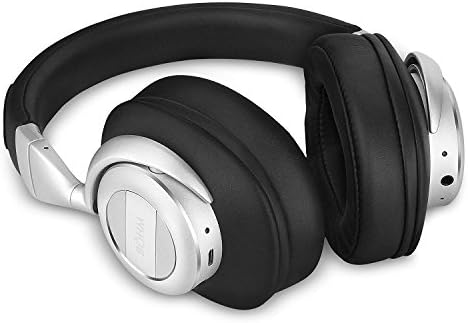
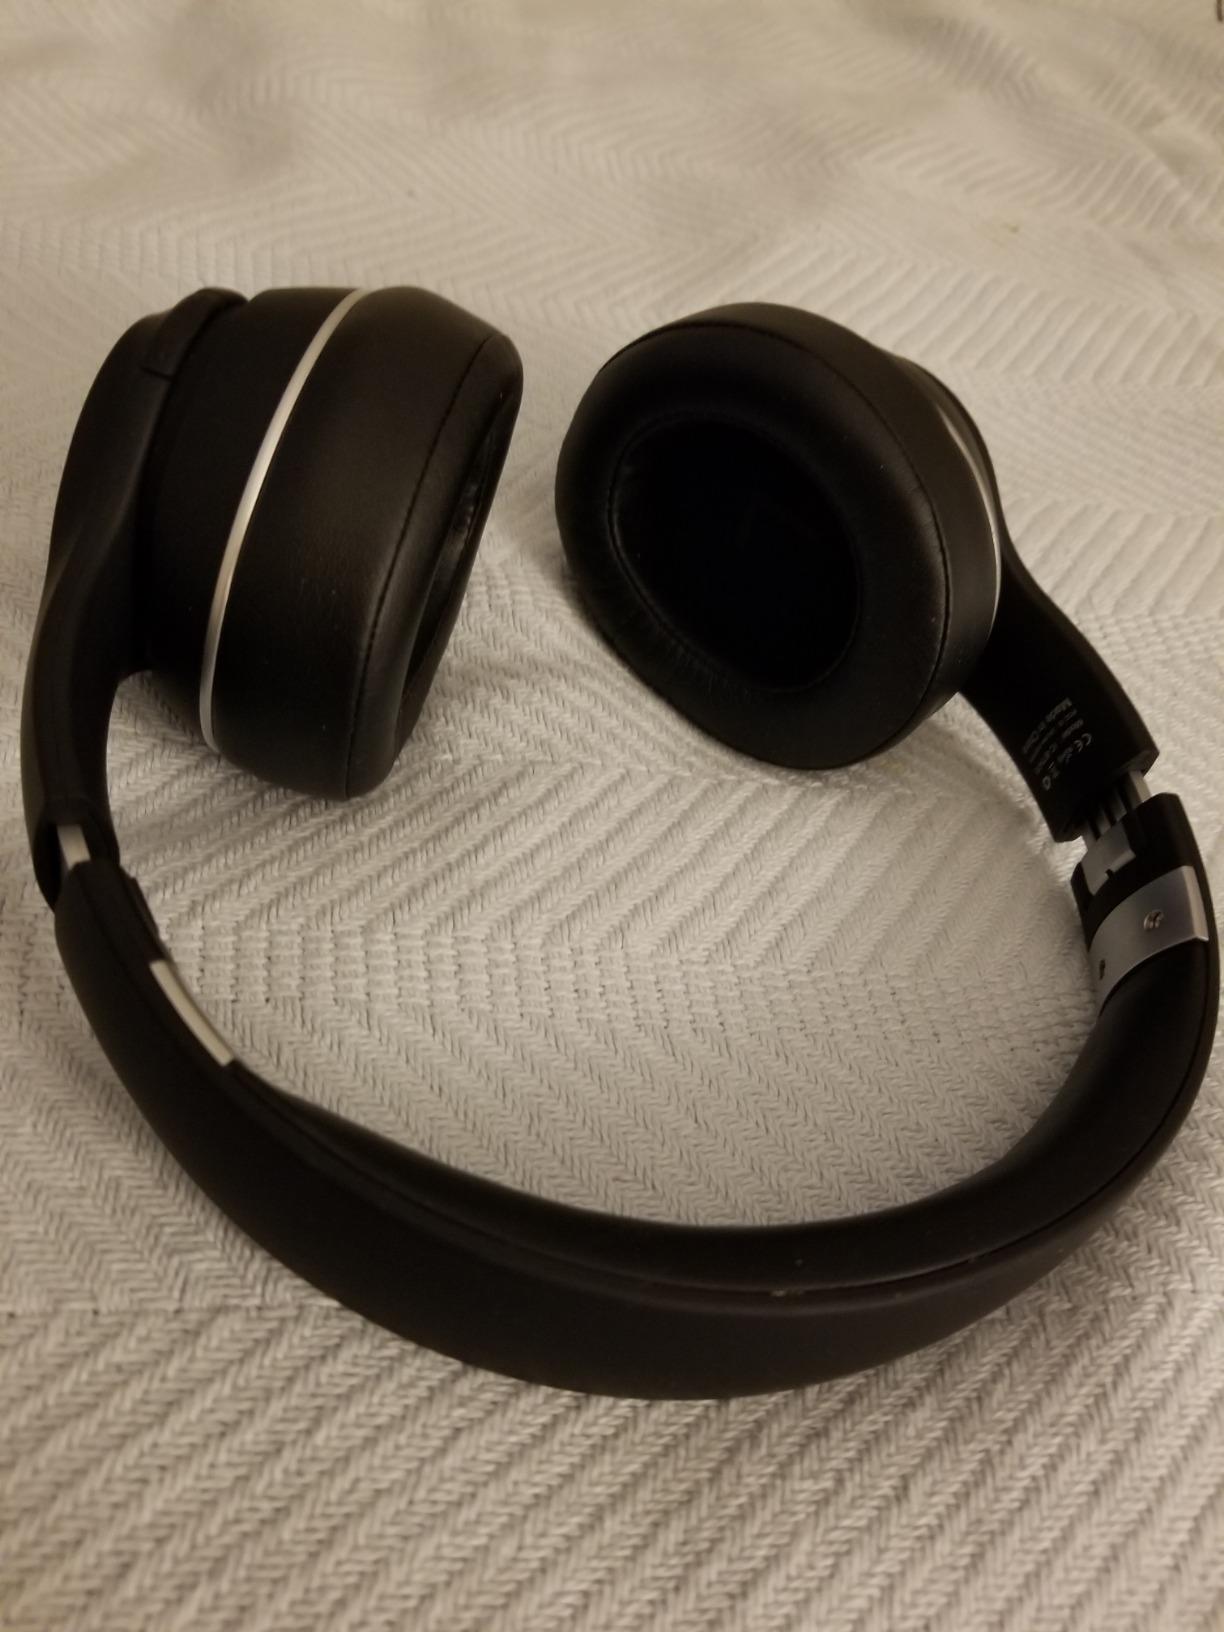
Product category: headphones
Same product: no